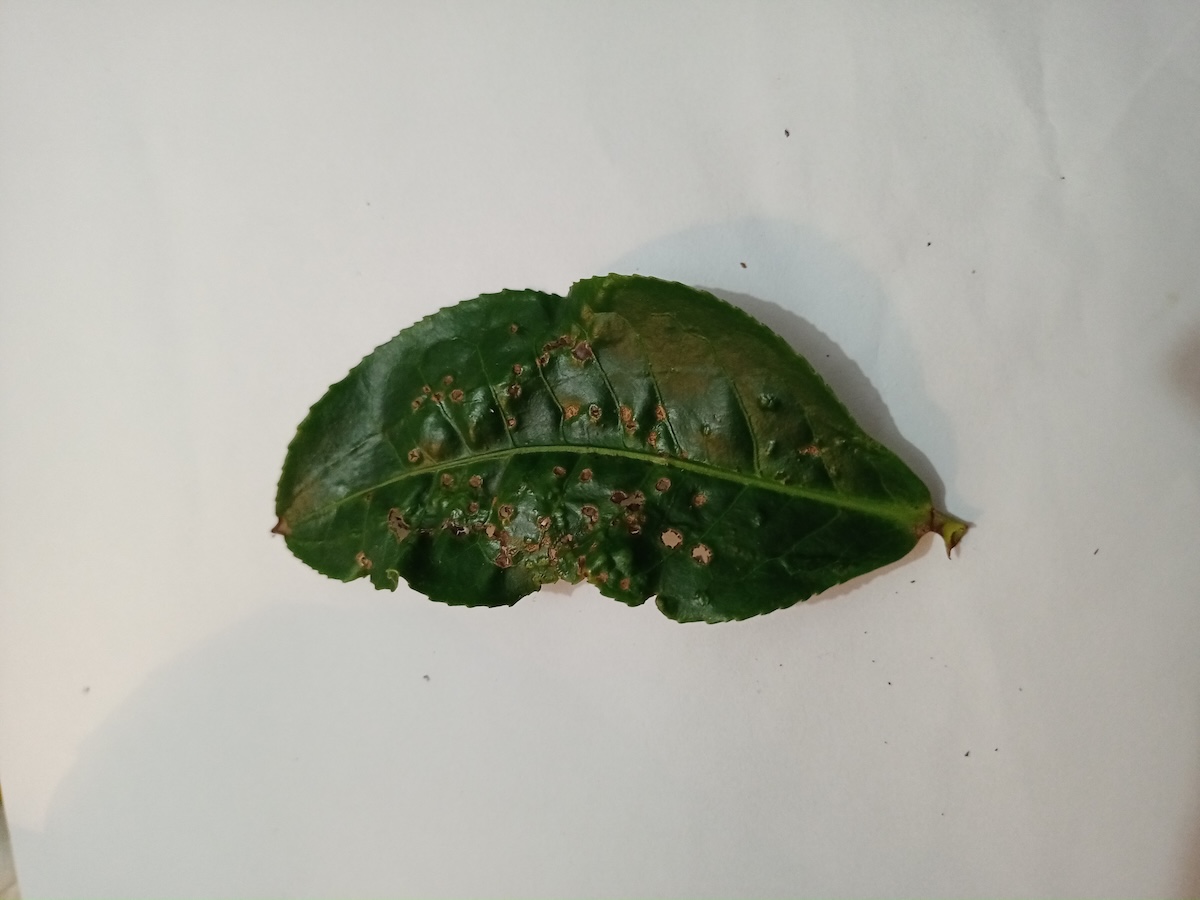
Label: Green mirid bug